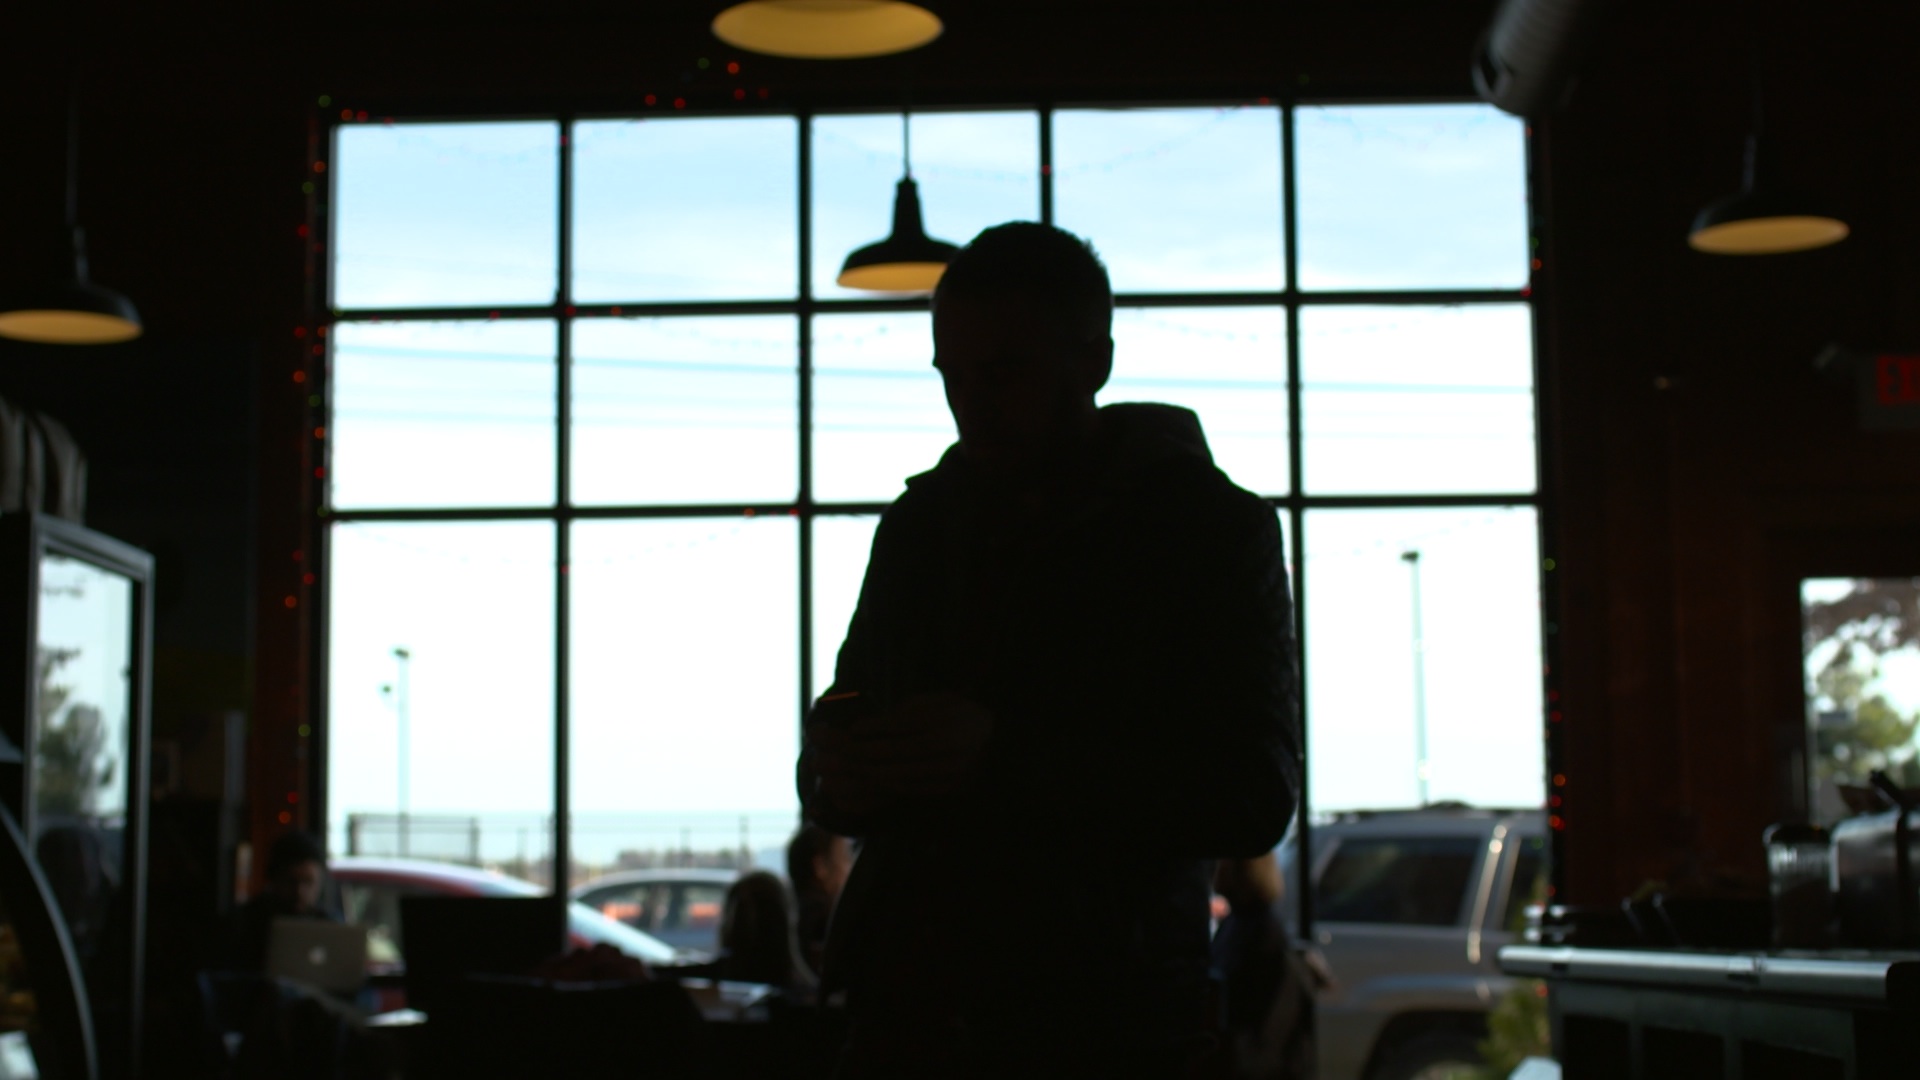
window